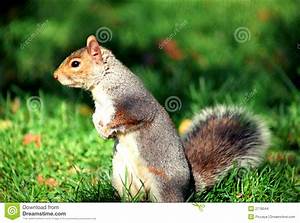
Label: squirrel